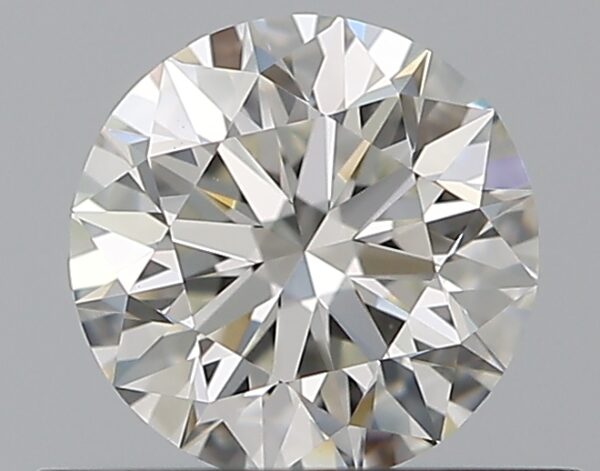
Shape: round
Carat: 0.5
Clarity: VVS1
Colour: H
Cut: EX
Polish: VG
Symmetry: EX
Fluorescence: N
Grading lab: GIA
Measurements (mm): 5.04 x 5.07 x 3.18